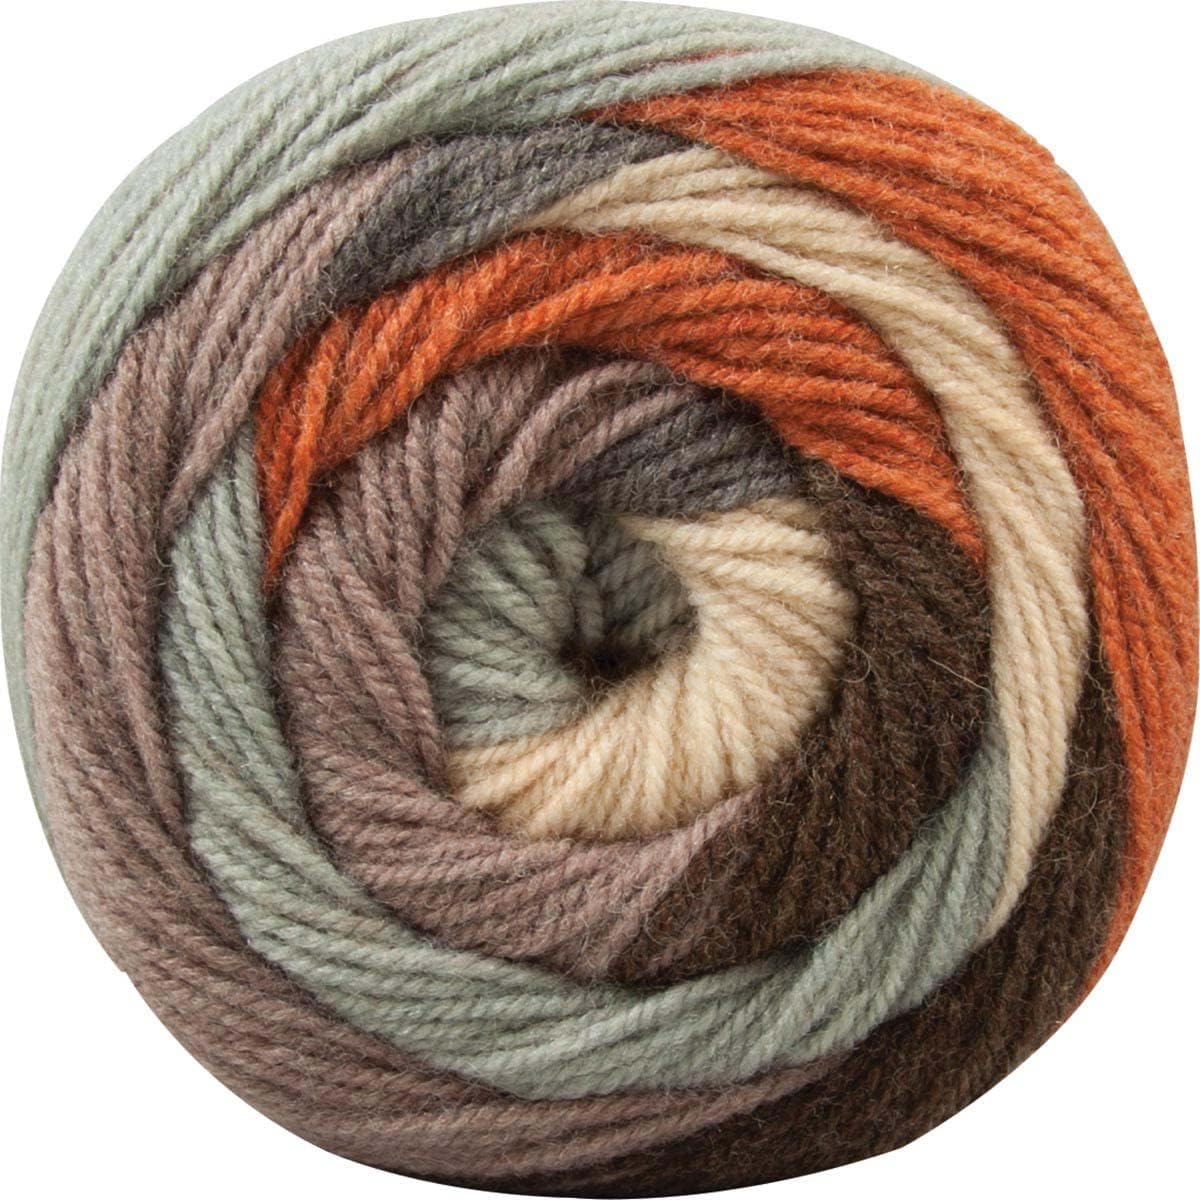
Plymouth Yarn Hot Cakes Yarn
Category: Amazon Home
A favorite of knitters for over 30 years, this legendary yarn is now available in the popular cake-rolled style for effortless striping and colorwork styles. 75% acrylic/25% wool. Machine wash. 7 oz/200g/404yd. Knit size 8 (5mm) needles: 20 sts and 28 rows = 4" (10.2cm). Crochet H-8 (5mm) hook: 16 sts and 18 rows = 4" (10.2cm).
Features: A favorite of knitters for over 30 years, this legendary yarn is now available in the popular cake-rolled style for effortless striping and colorwork styles